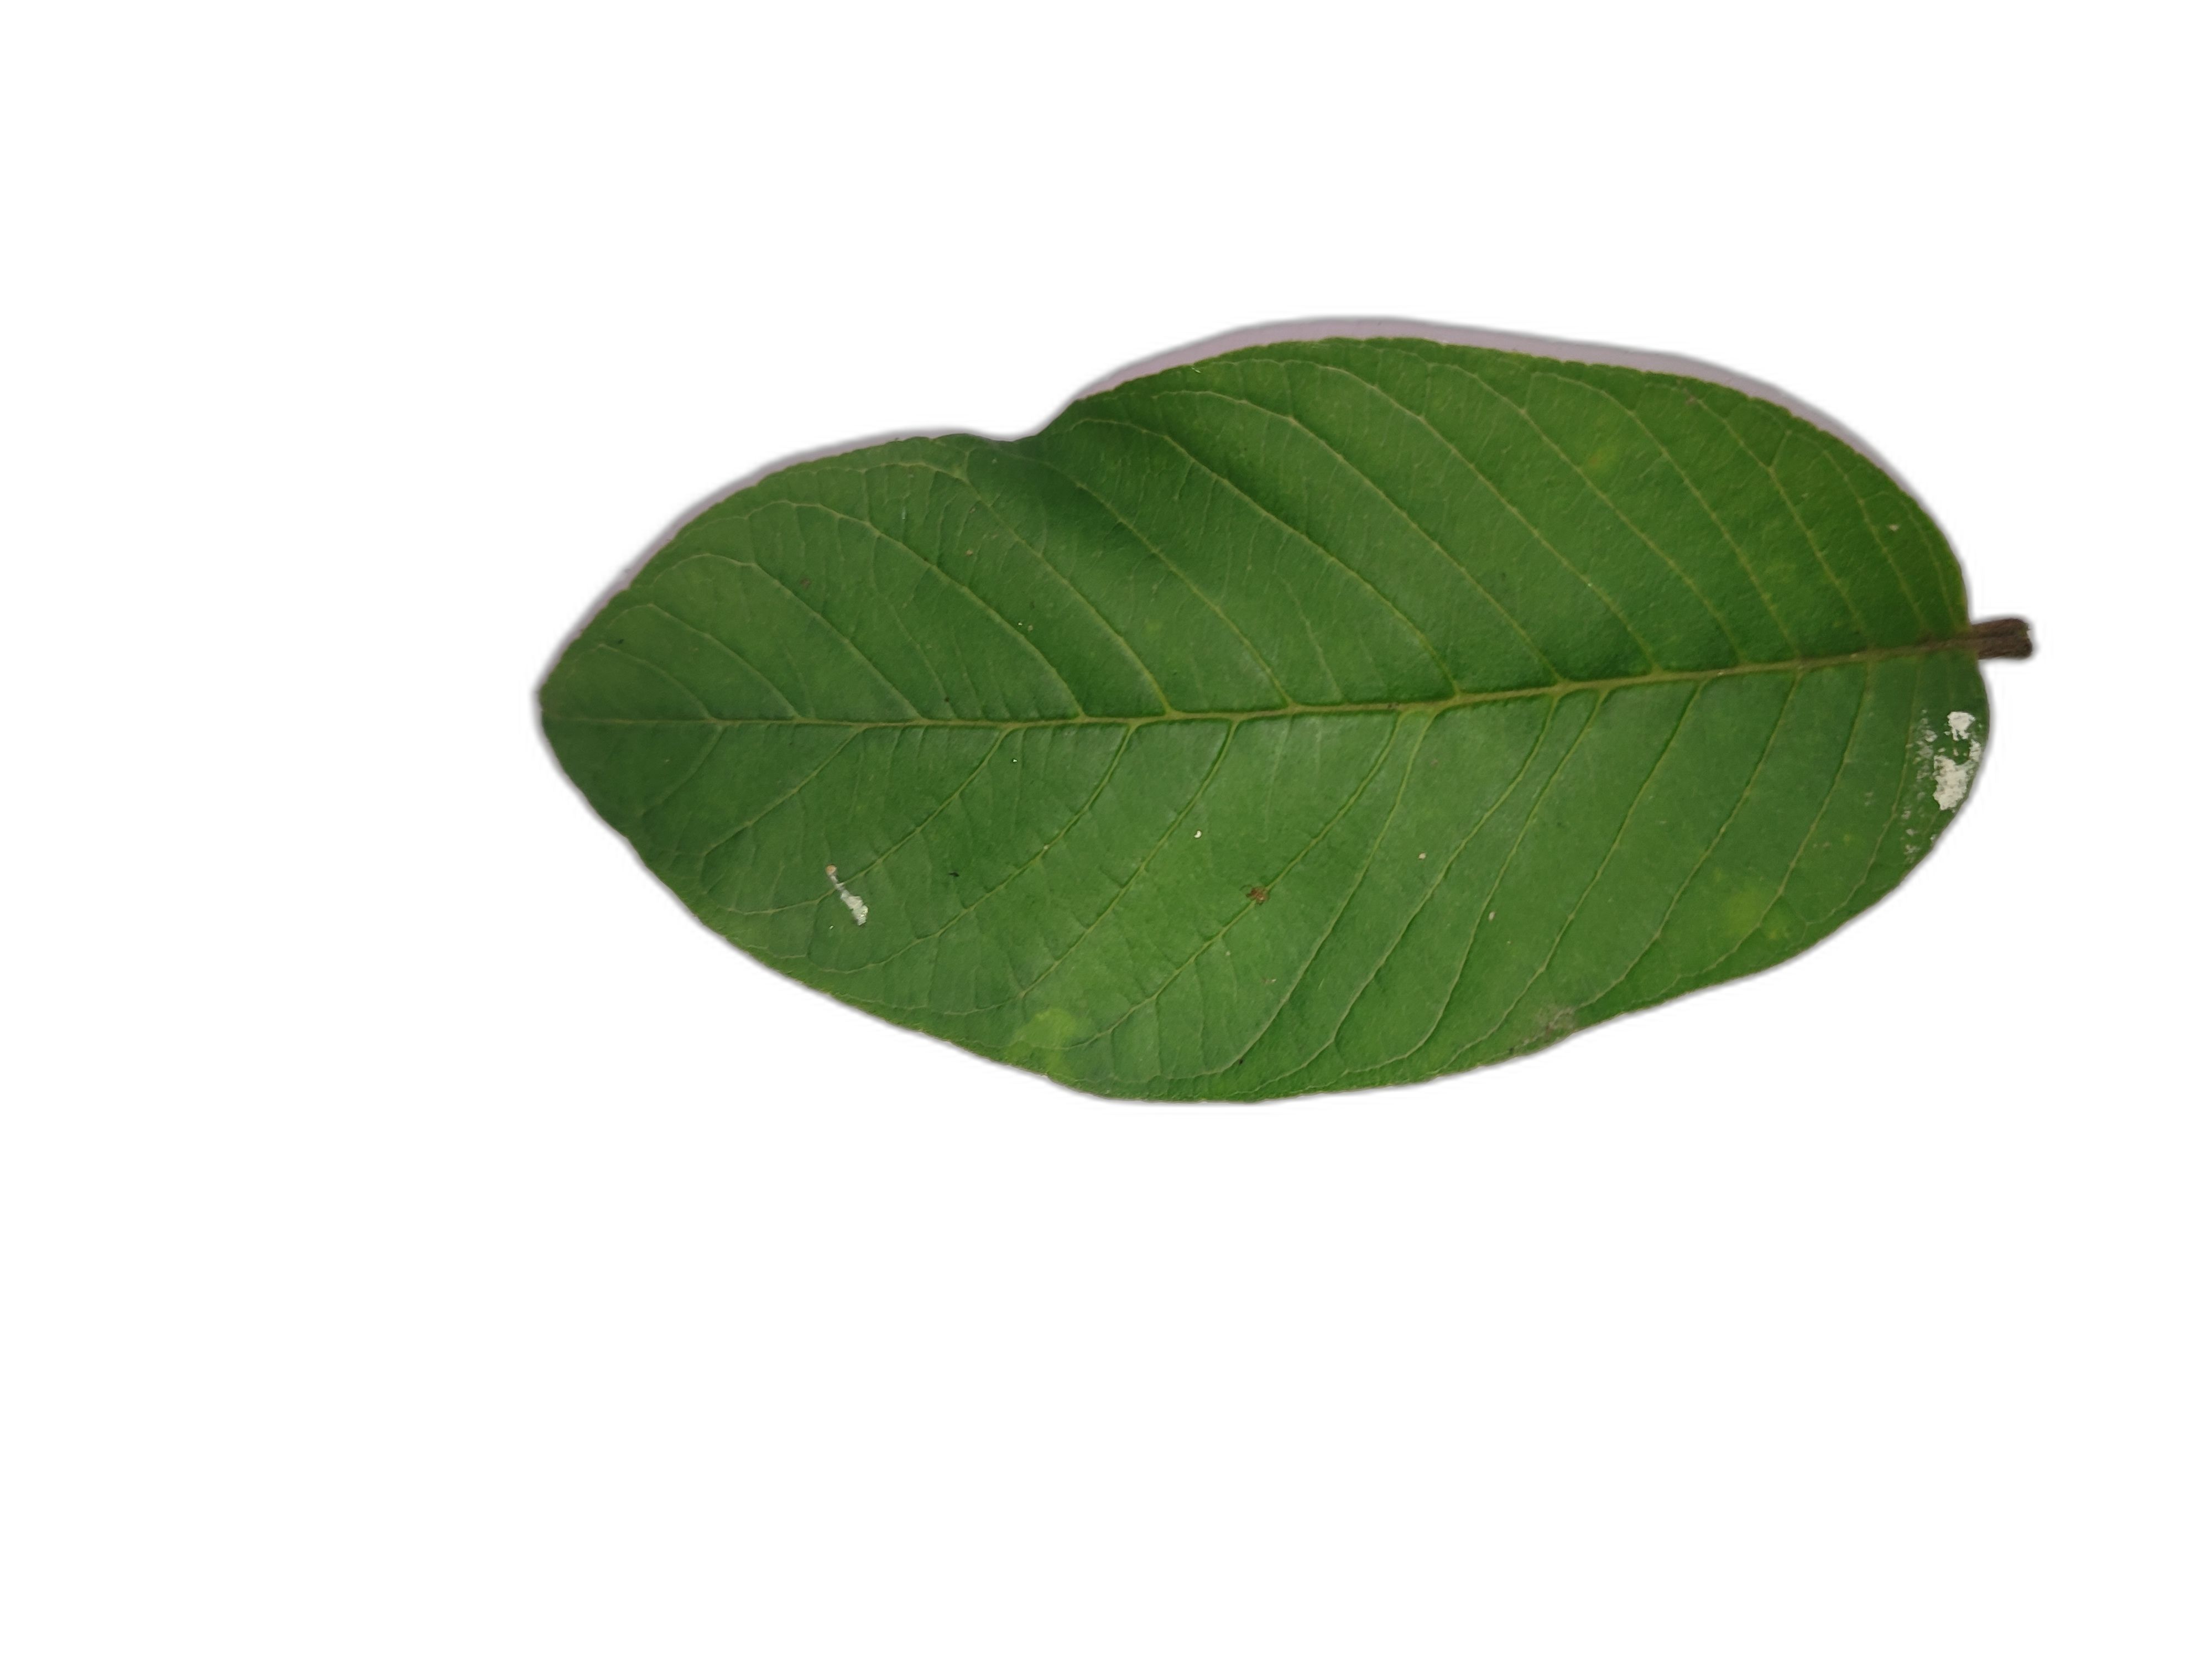
Plant part: leaf
Disease: Healthy